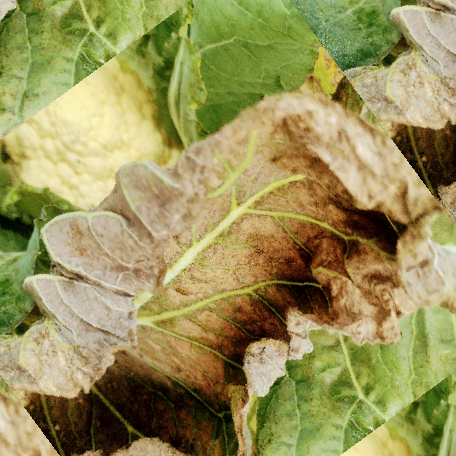
Label: Downy Mildew